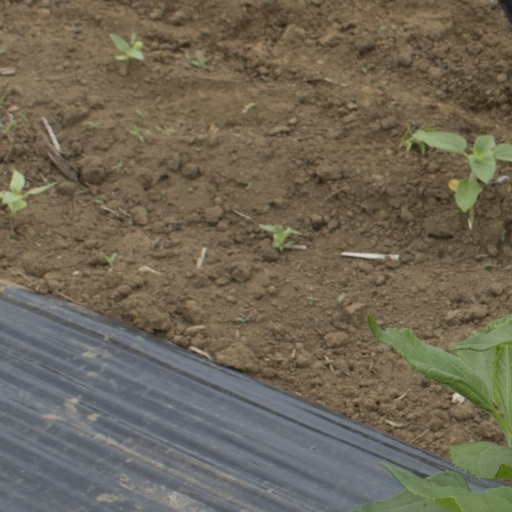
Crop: Jerusalem artichoke